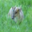
Label: deer